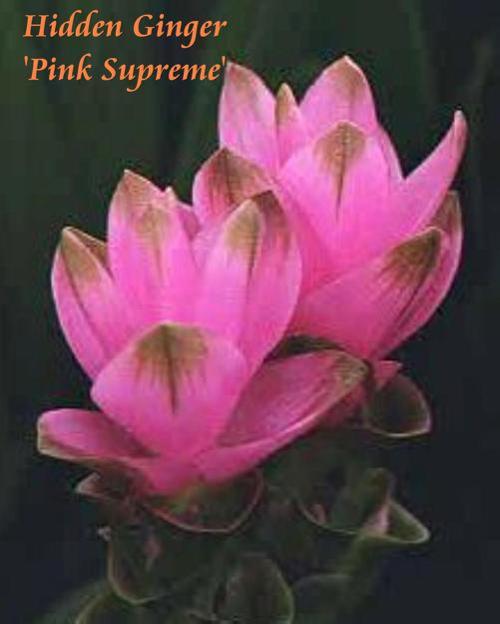
Label: siam tulip